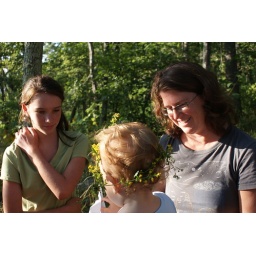
camping at loft mountain in the blue ridge